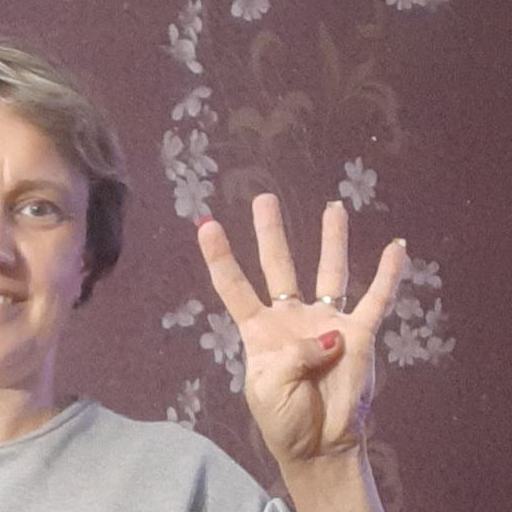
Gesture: four